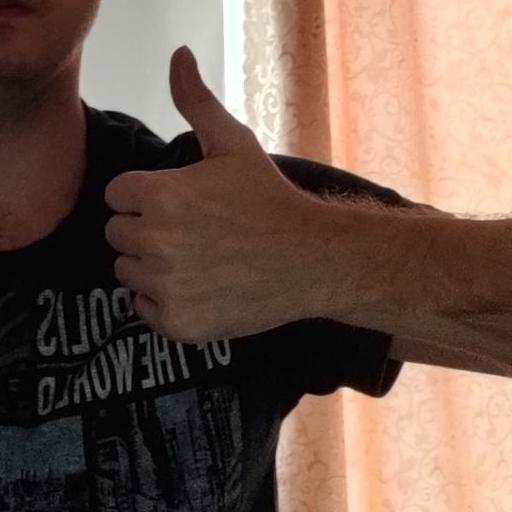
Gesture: like